Luke Summerfield

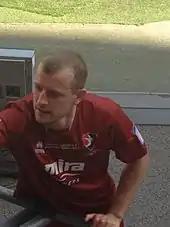
Summerfield after playing for Cheltenham Town in the 2012 League Two play-off final

Summerfield joined Shrewsbury Town on trial in July 2011 and played in a friendly against Manchester United, but he was not offered a contract and in August signed a one-year contract with Cheltenham Town. In July 2012, he rejected a new contract with the club.